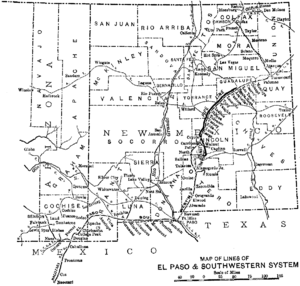
Le El Paso and Southwestern Railroad était un petit chemin de fer américain de classe I qui opérait en Arizona, au Nouveau-Mexique, et au Texas avec une extension au Mexique. Ce chemin de fer minier était initialement appelé Arizona and South Eastern Railroad de 1888 à 1902. Il fut racheté par le Southern Pacific Railroad en 1955.